SS501

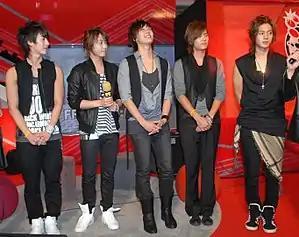
SS501 at "My Style My MTV" on stage (2008)

Later in 2007, the group debuted in the Japanese market to further spread their activities and challenge themselves outside Korea. The group at this time released their Japanese single "Kokoro", alongside multiple versions, including one with all members and five featuring each member individually. The single debuted at the 5th spot on the Oricon chart, and moved to 3rd spot the next day. It was also chosen as an ending theme song for an anime entitled "Blue Dragon".